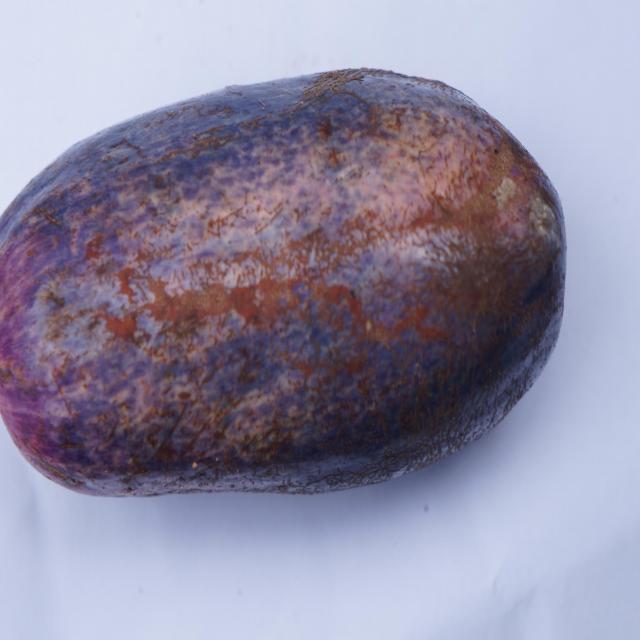
Plum grade: unaffected